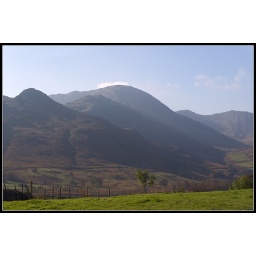
Nice blue sky over Tilberthwaite fells and the shadow side of Birk fell